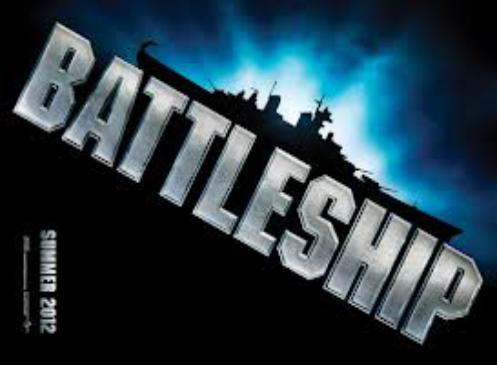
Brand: battleship
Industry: Leisure